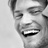
Emotion: happy